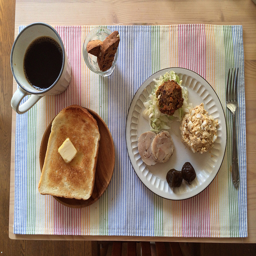
A table with table cloth and plates of food next to coffee.
A plate of food and cup of coffee.
Food placed on dishes on a striped towel
A white plate sitting on top of a wooden table.
Two dishes of food and a cup of coffee on a place mat.